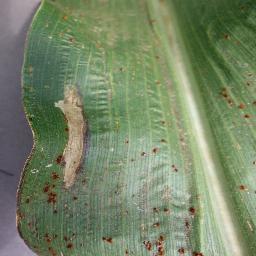
Label: Corn_(Maize)___Northern_Leaf_Blight